Mission Theatre

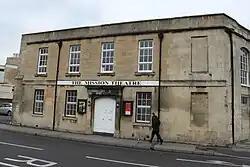

The Mission Theatre is a theatre in Bath, England.